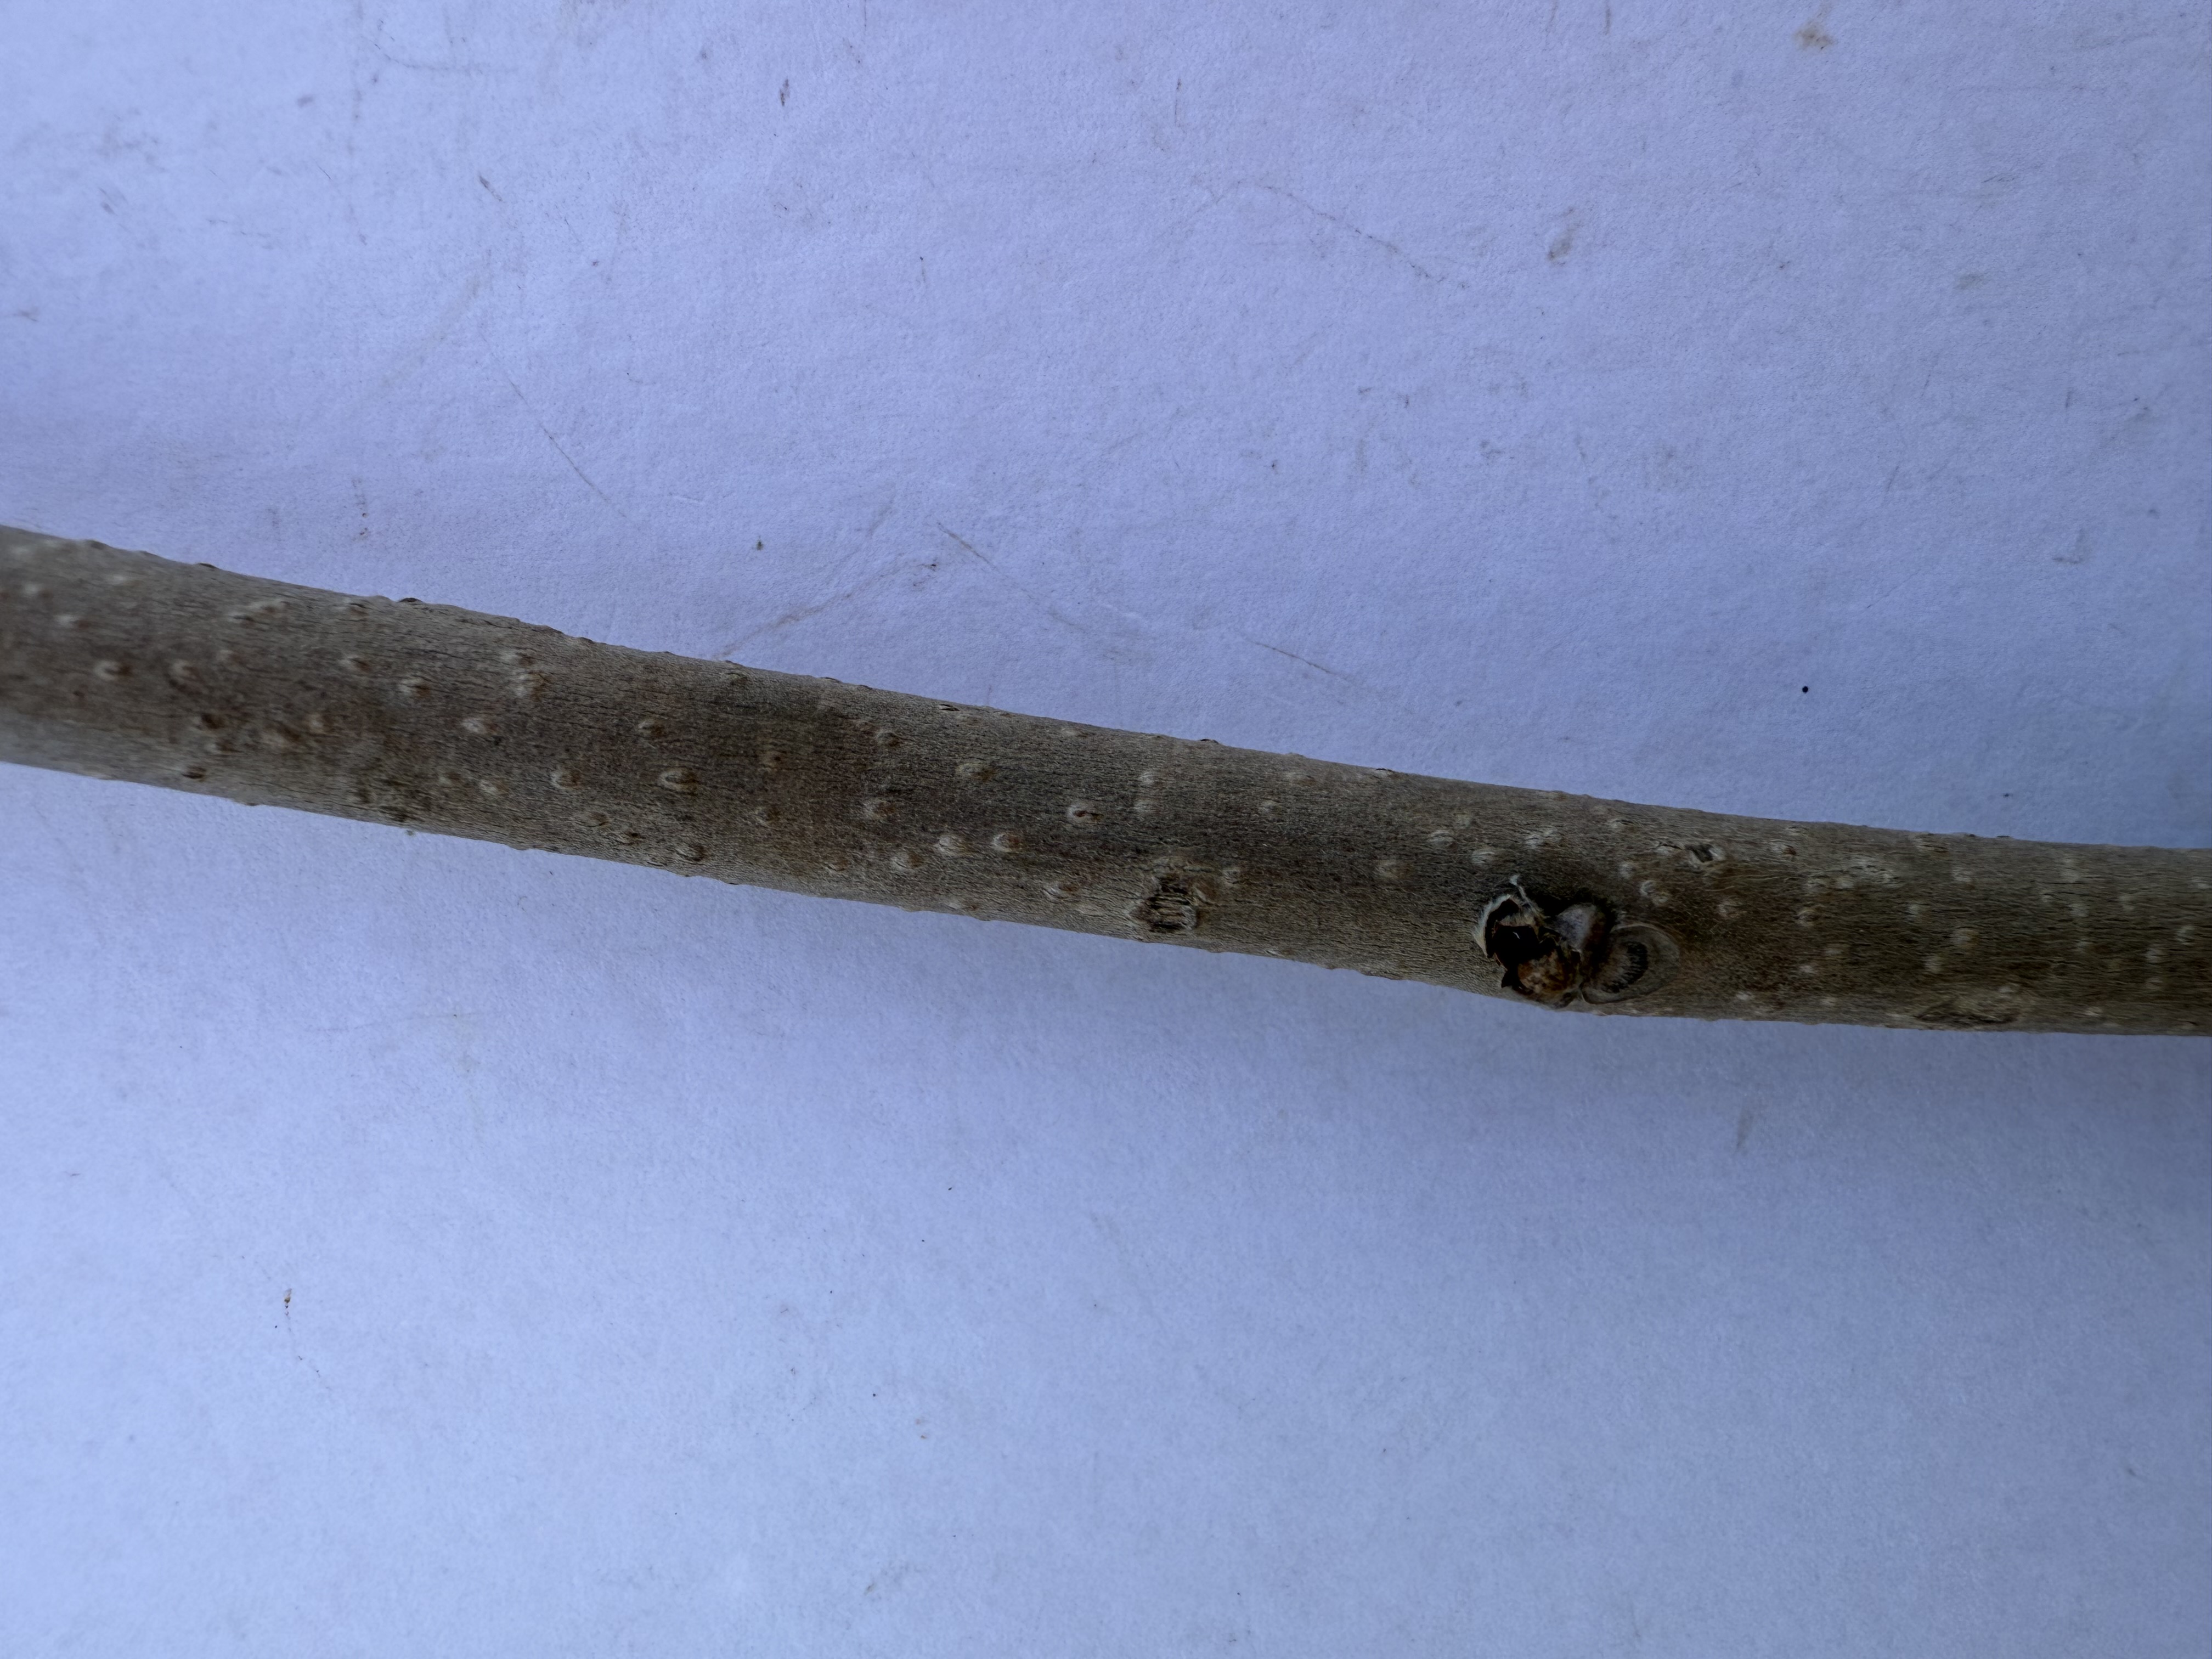
Variety: Chocolate Persimmon